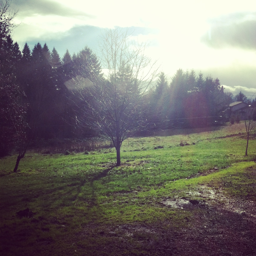
the yard right after the snow melted last winter .